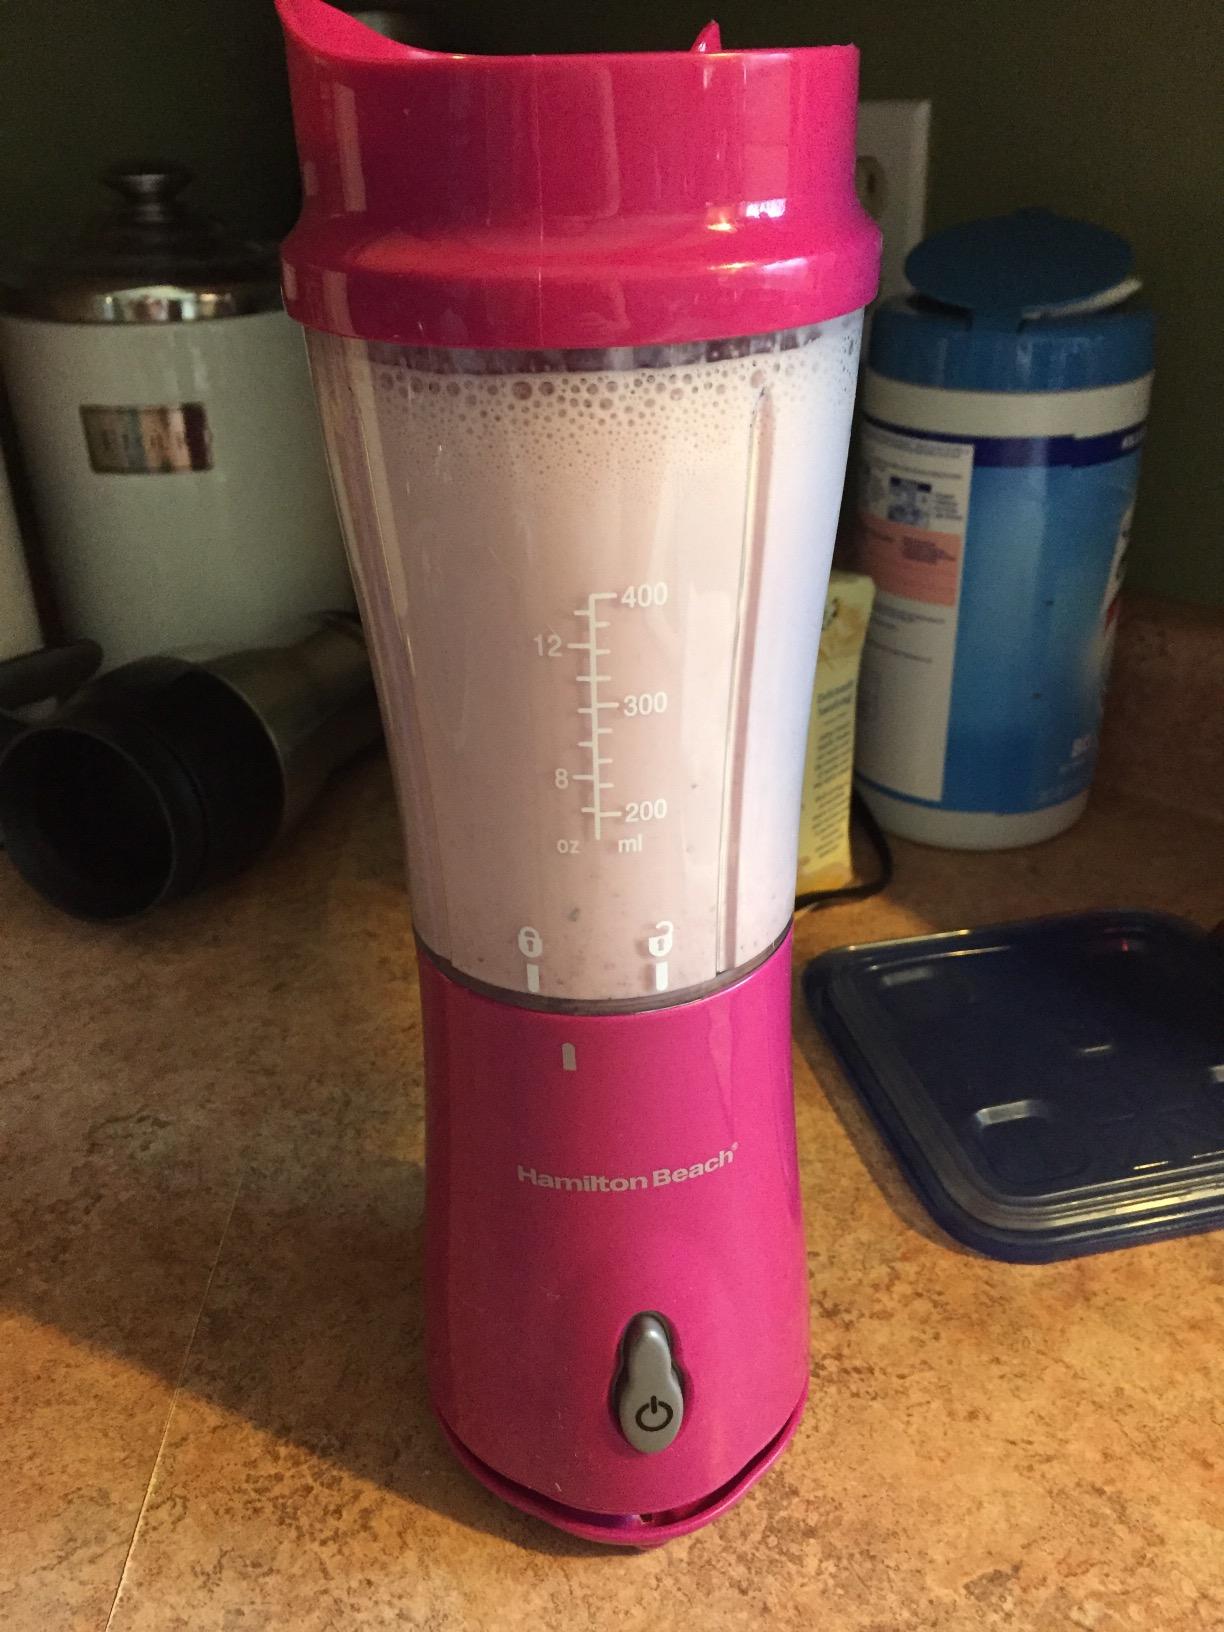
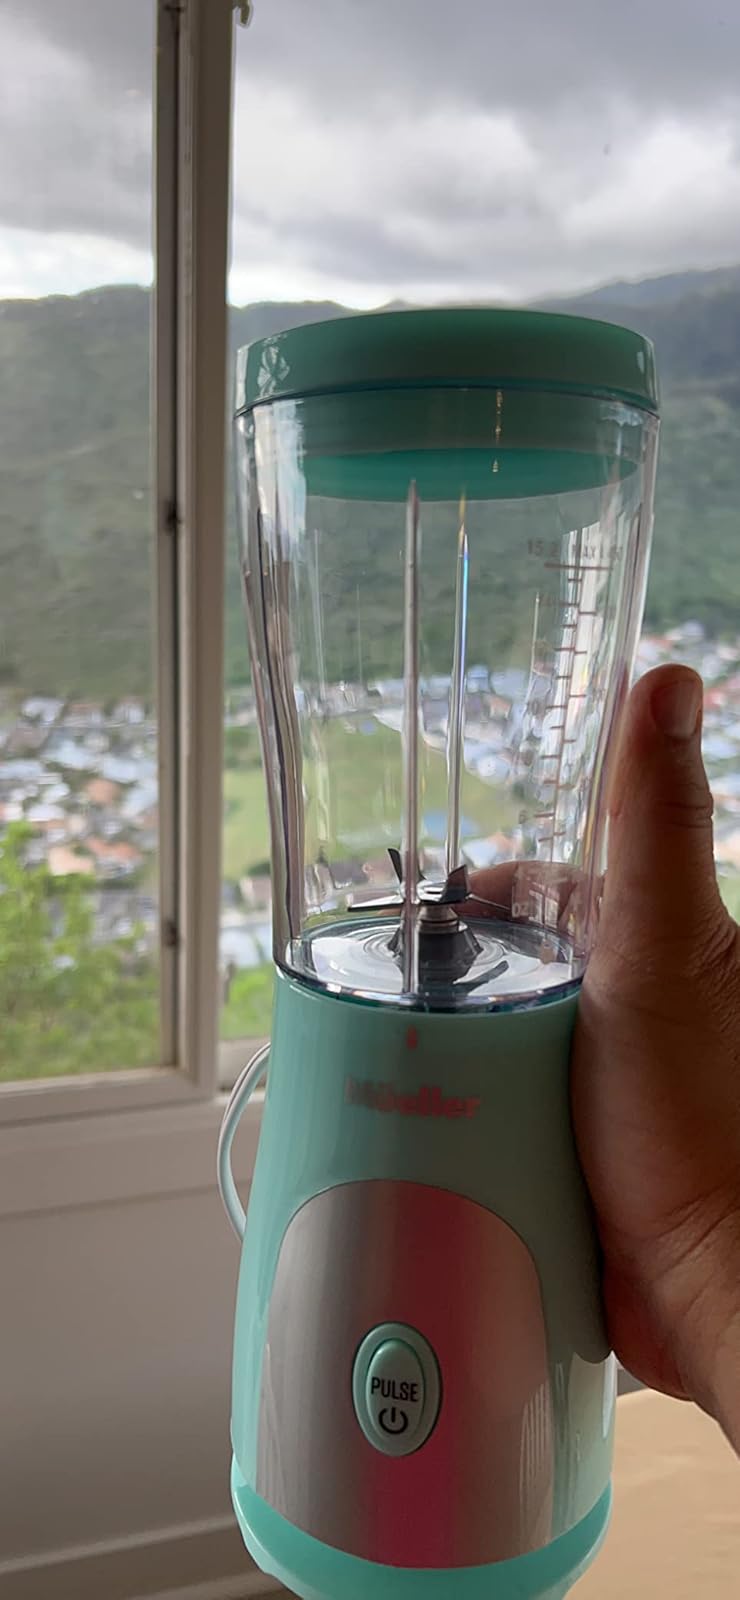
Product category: items_blender
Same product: no